Arun Shenoy

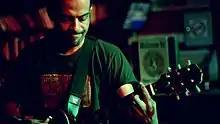
Shenoy performing live with Sridhar at the Prince of Wales, Singapore in April 2011

Shenoy has also collaborated with American producer Matthew Shell on a jazz instrumental single titled "Genesis" in 2013.